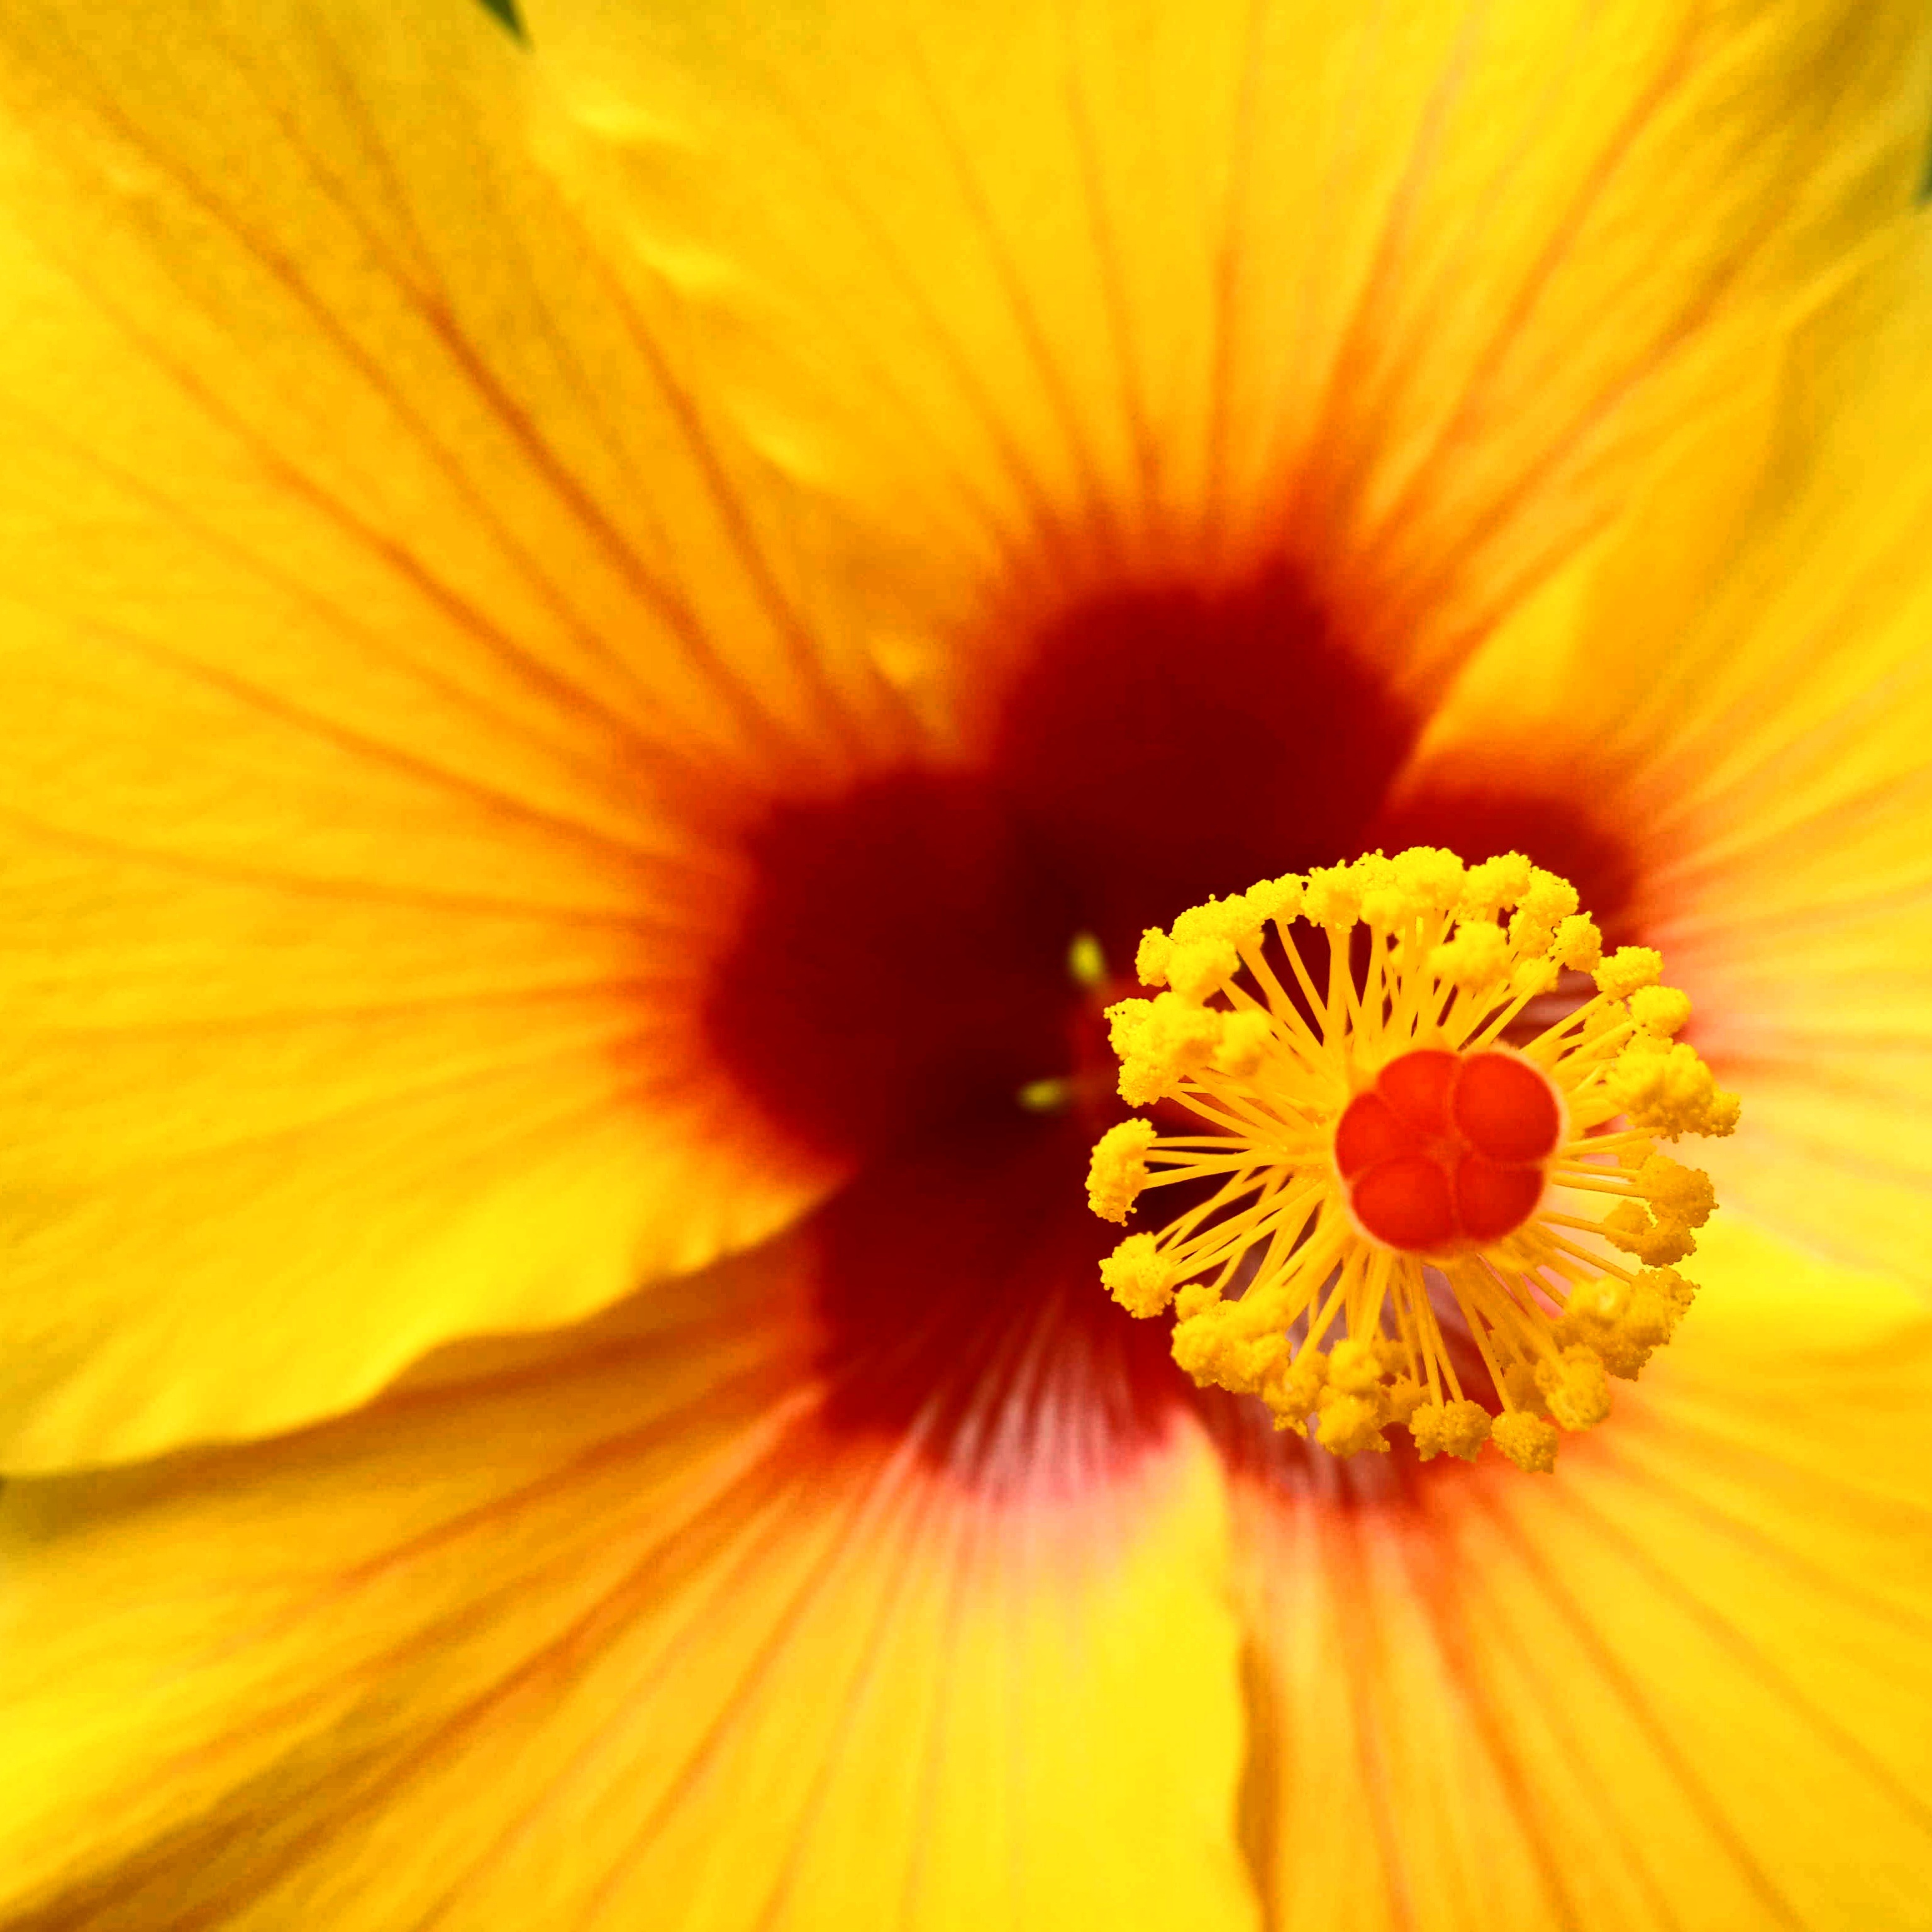
nature, plant, sun, photography, sunlight, flower, petal, pollen, green, red, color, colorful, yellow, garden, flora, close up, macro photography, flowering plant, annual plant, plant stem, land plant